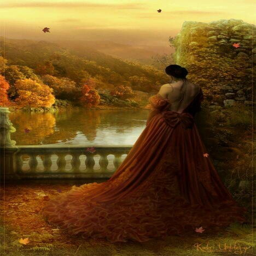
back view of a woman wasting an orange gown & looking at the water